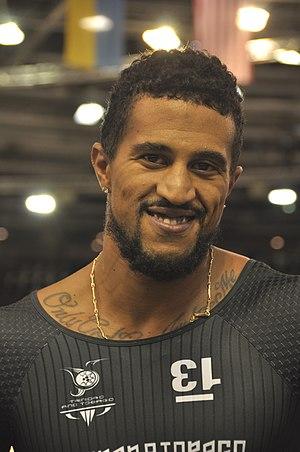
Njisane Nicholas Phillip, né le 29 mai 1991 à San Fernando, est un coureur cycliste trinidadien, spécialisé dans les épreuves de vitesse sur piste. Il termine notamment quatrième de la vitesse individuelle aux Jeux olympiques de Londres.